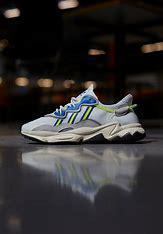
Brand: Adidas
Model: Ozweego